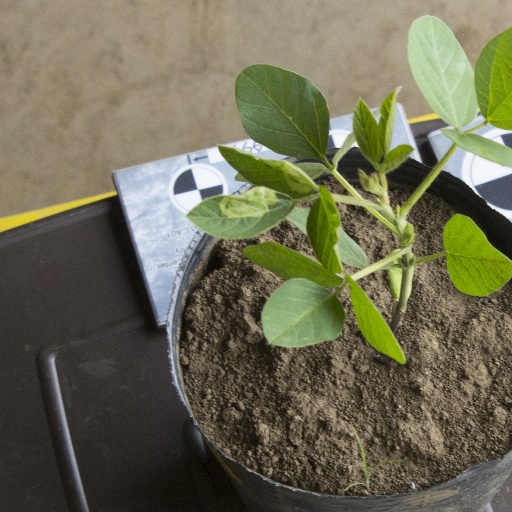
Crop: soybean